Clove

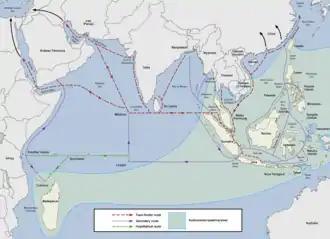
Austronesian proto-historic and historic maritime trade network in the Indian Ocean

Until the colonial era, cloves only grew on a few islands in the Moluccas (historically called the Spice Islands), including Bacan, Makian, Moti, Ternate, and Tidore.